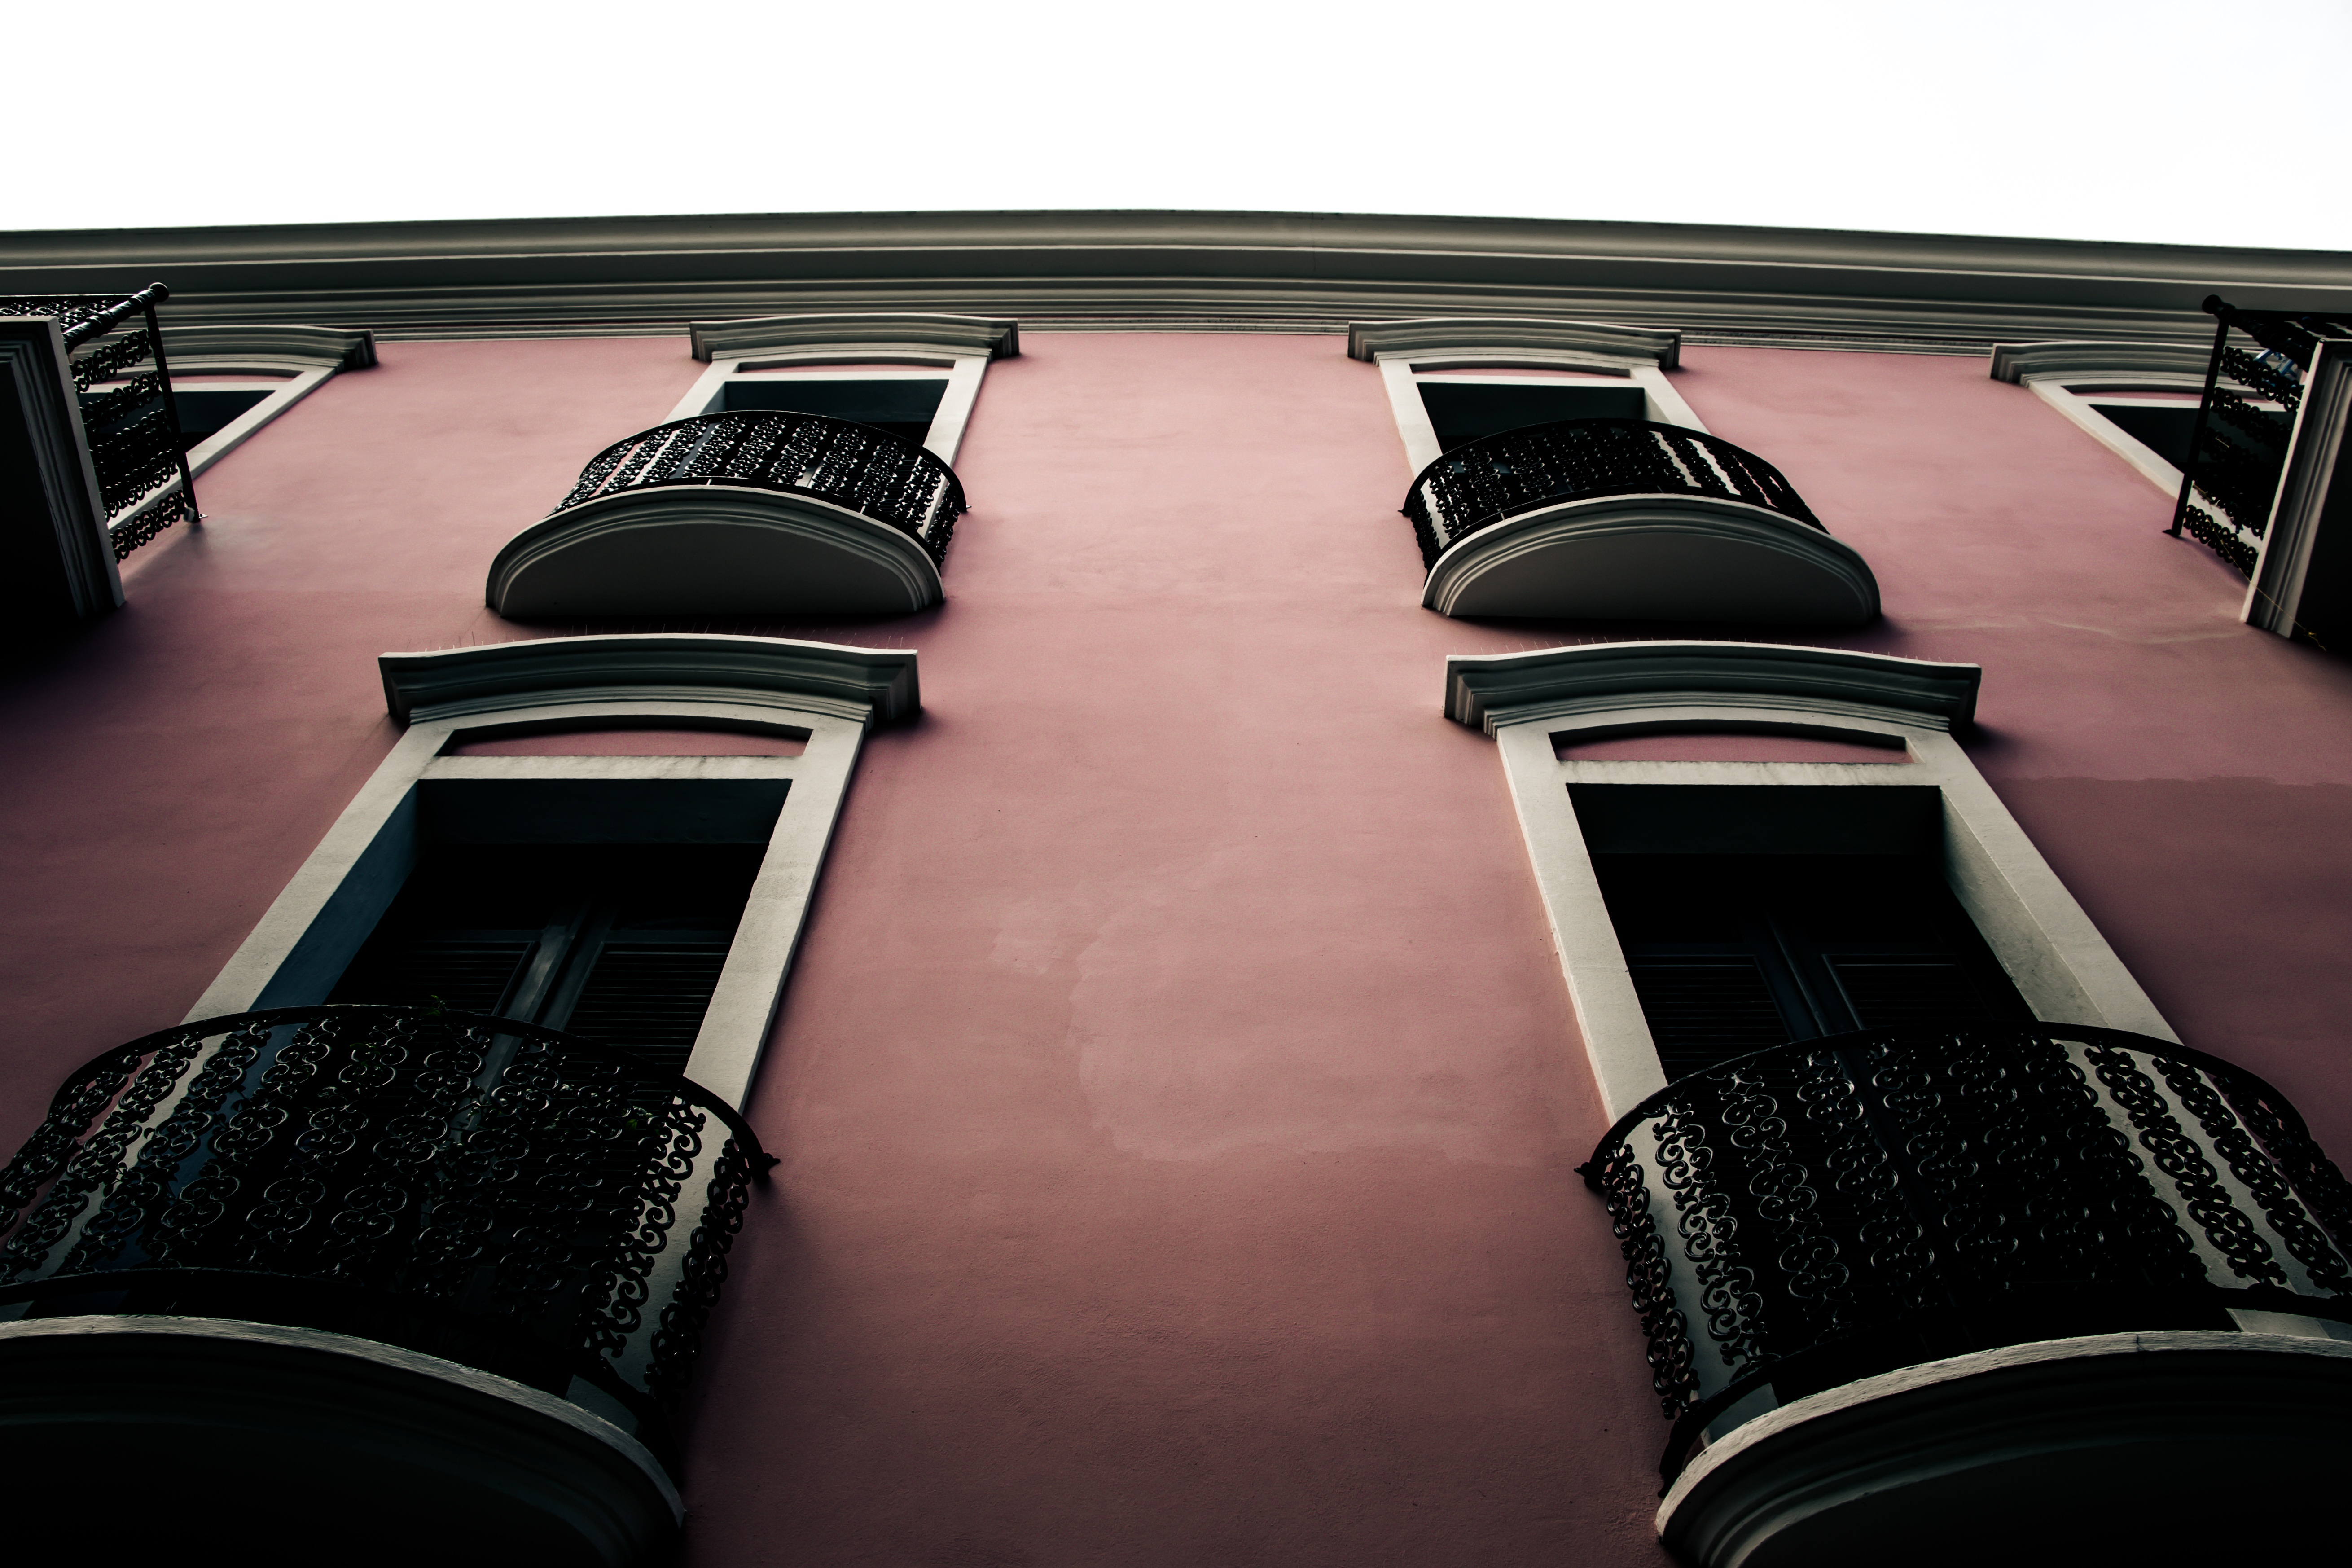
architecture, car, wheel, perspective, building, vehicle, black, tire, bumper, windows, balconies, low angle shot, flooring, automobile make, automotive exterior, luxury vehicle, automotive tire